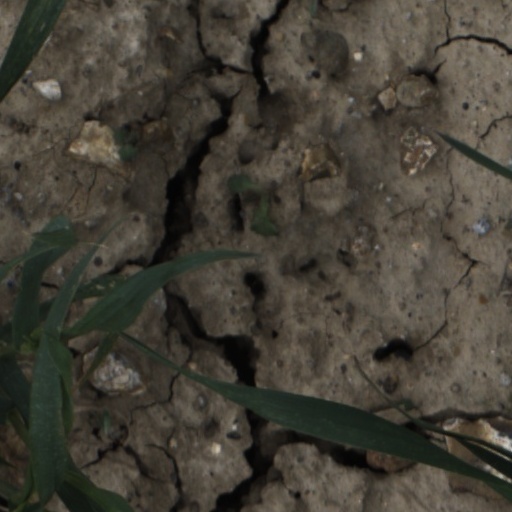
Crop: wheat